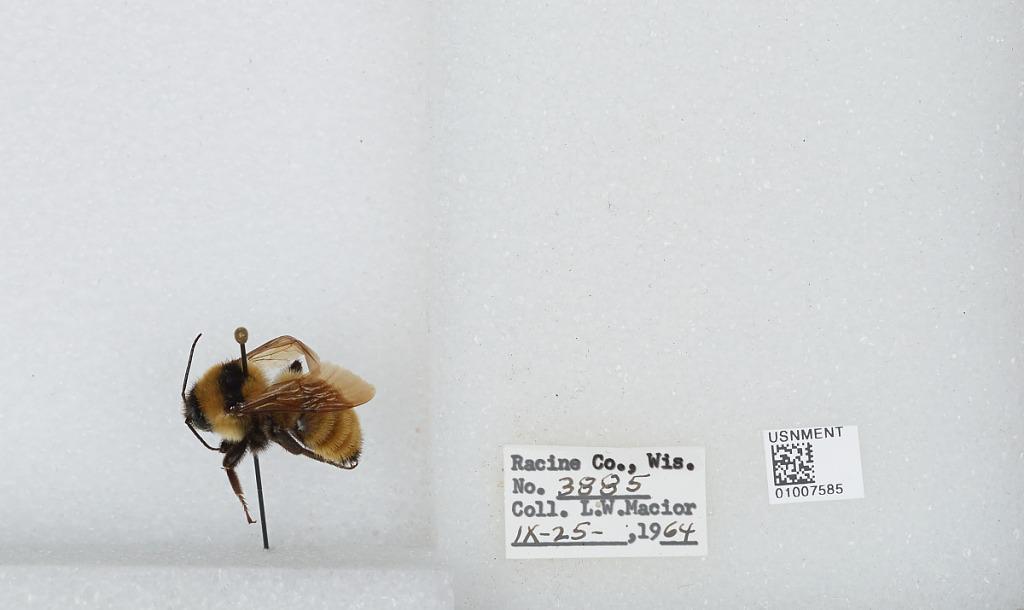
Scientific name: Bombus (Fervidobombus) fervidus fervidus (Fabricius)
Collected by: L. Macior
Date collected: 1964-9-25
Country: United States
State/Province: Wisconsin
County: Racine
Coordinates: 42.78, -87.76